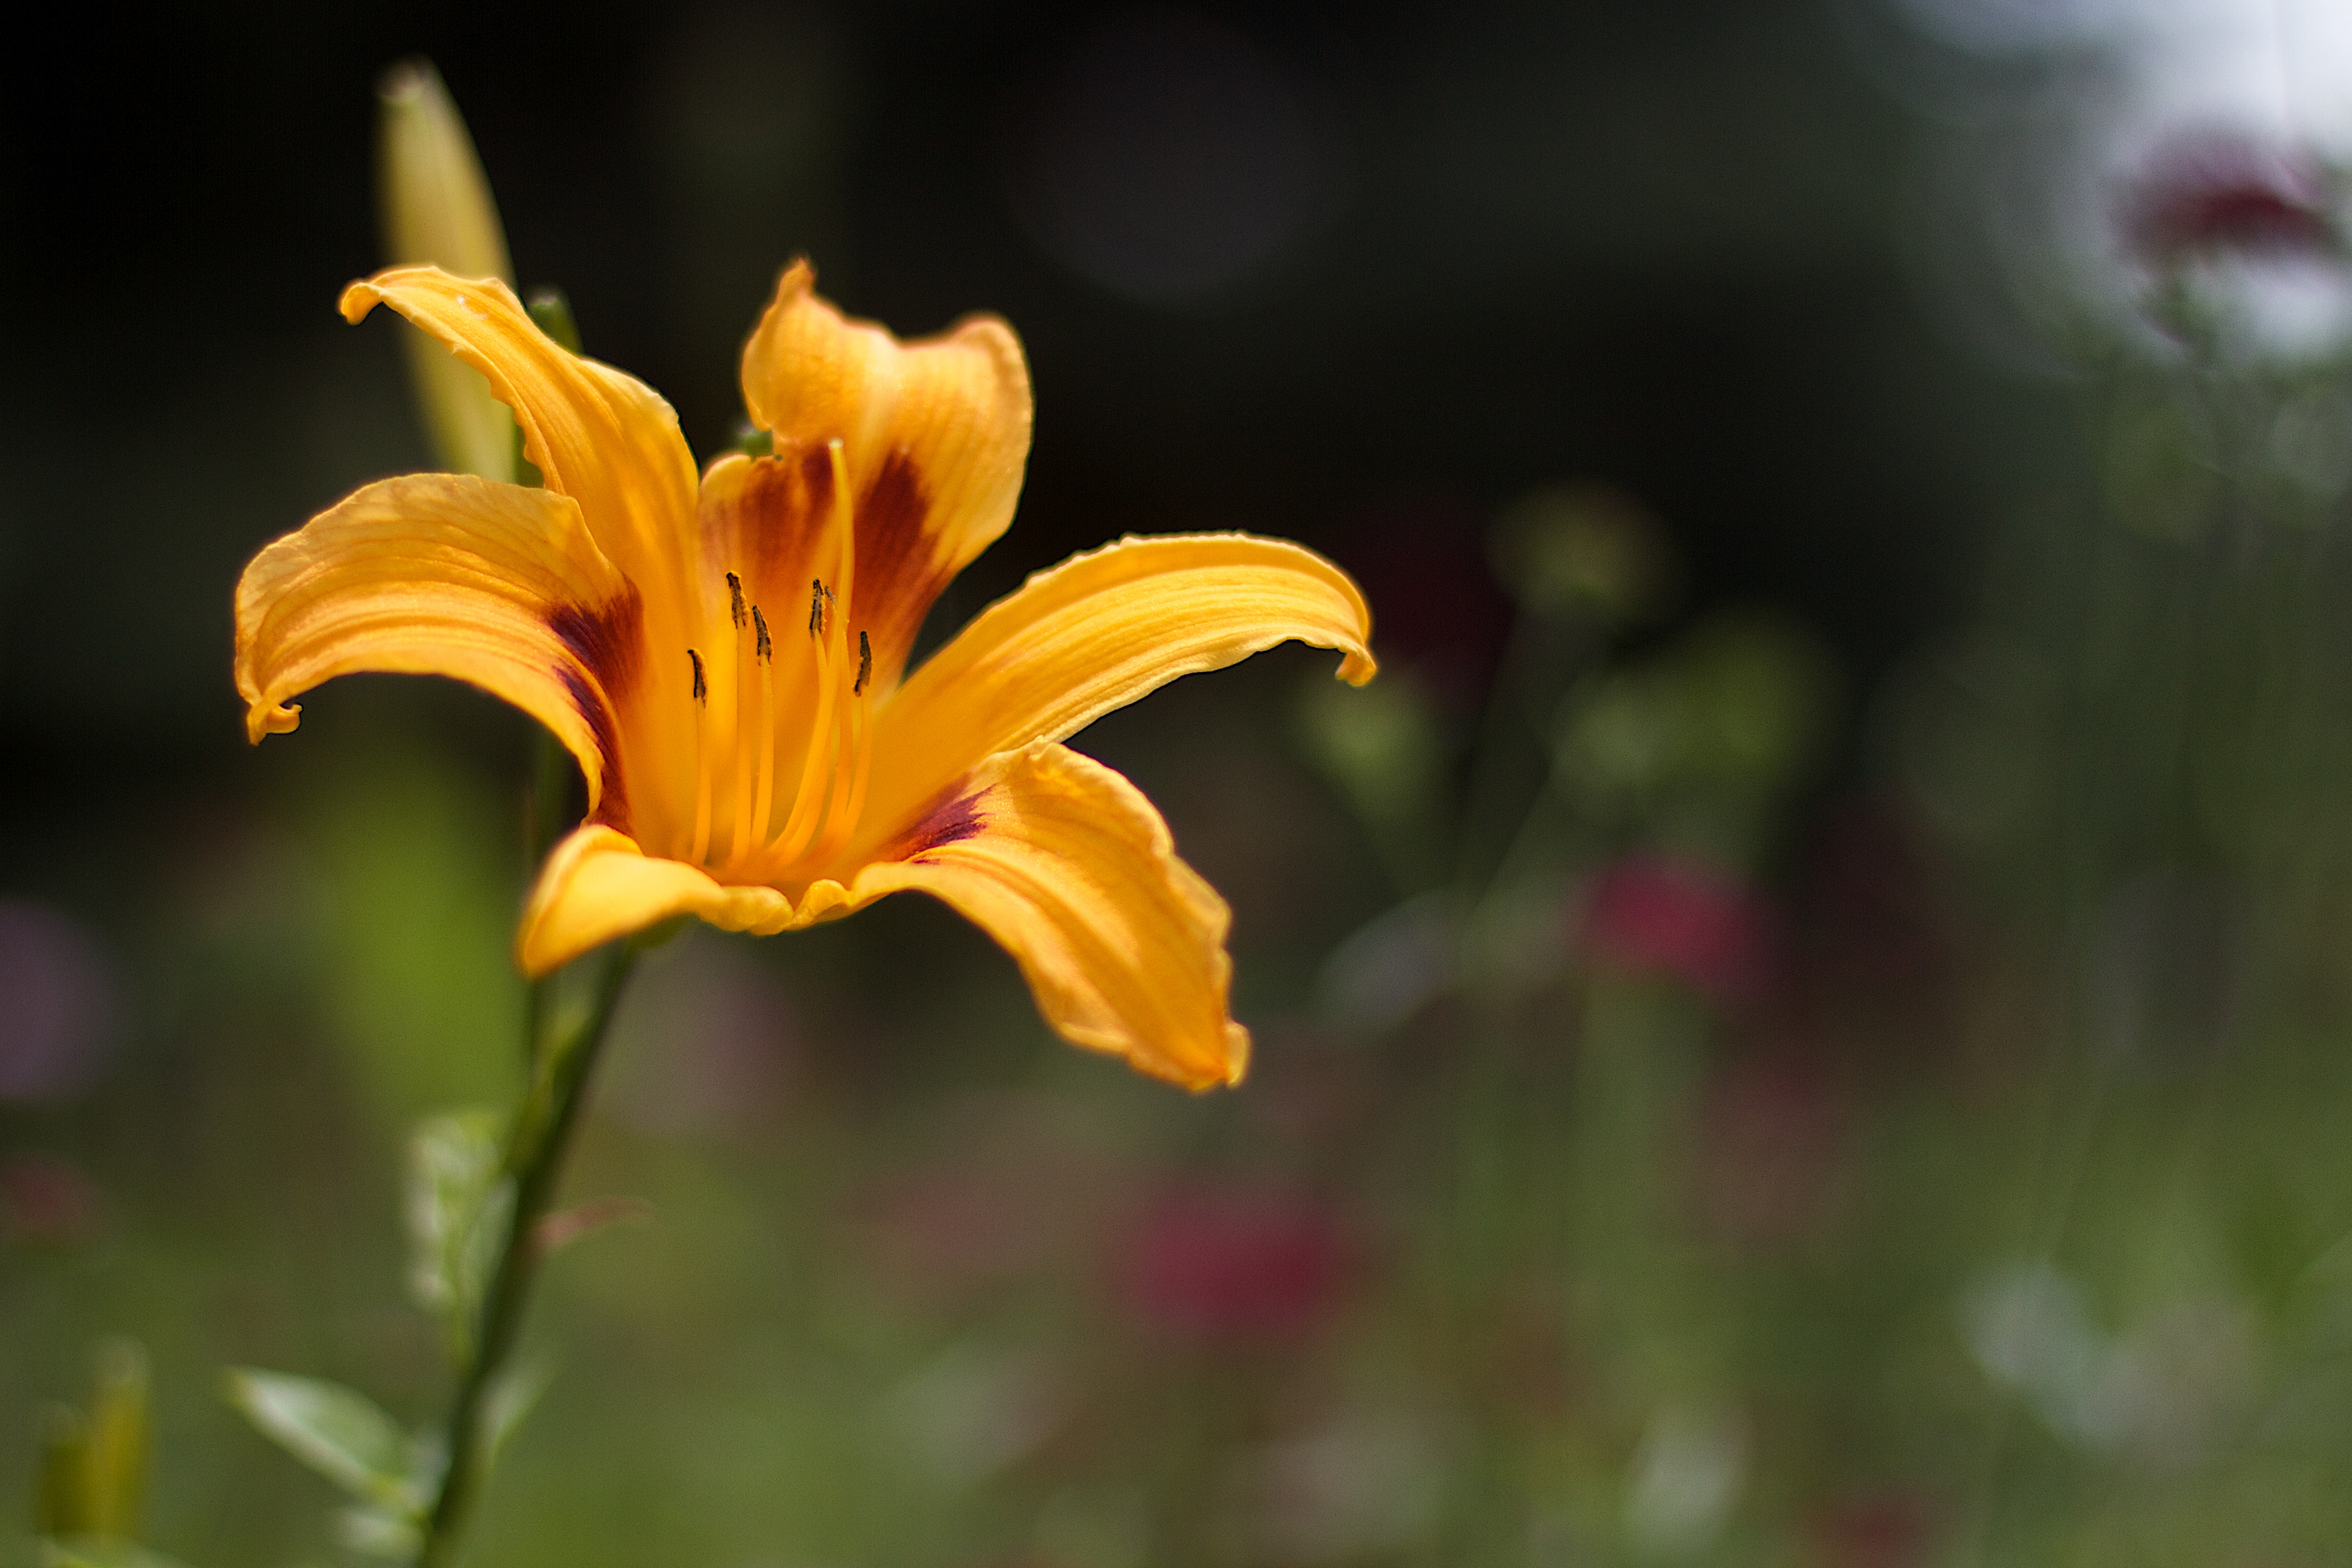
nature, blossom, plant, photography, meadow, leaf, flower, petal, autumn, botany, yellow, flora, wildflower, close up, lily, daylily, macro photography, flowering plant, plant stem, land plant